Franz Burchard Dörbeck

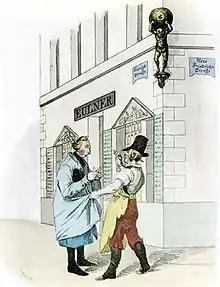
F.B. Dörbeck's caricature from 1830

Franz Burchard Dörbeck ( in Fellin in Fellin) was a Baltic German graphic artist and caricaturist born in Fellin (now Viljandi, Viljandi County, Estonia) in what was then the Governorate of Livonia